Tim Coremans

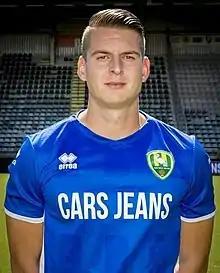
Tim Coremans in 2017

Tim Coremans (born 10 April 1991) is a Dutch football player who plays for club ADO Den Haag.